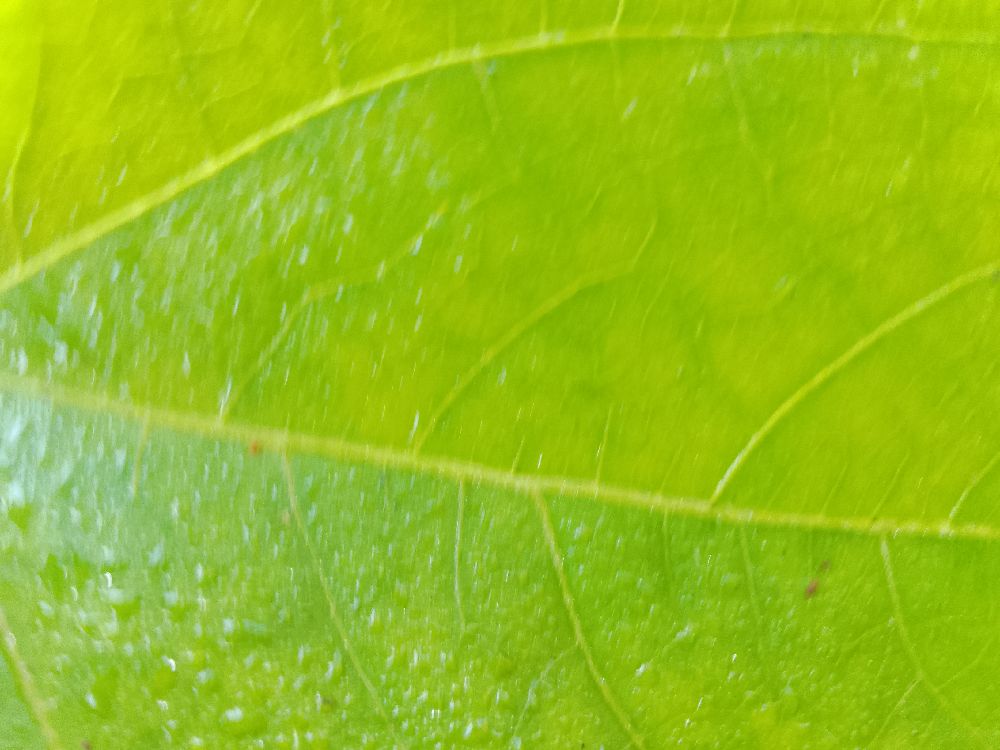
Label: healthy